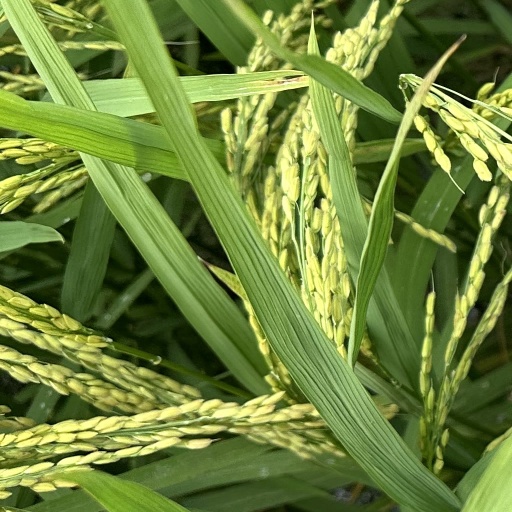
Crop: rice